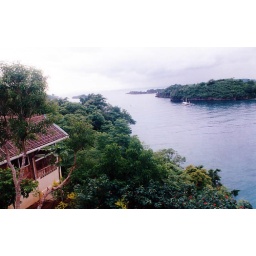
One of the beach cottages of Baras Beach Resort nestled on top of a hill in Jordan, Guimaras, Philippines.